Ted Brimble

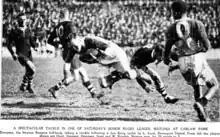
Wilfred in the '0' jersey with Claude Dempsey being tackled. The three of them were the mainstays of the Newton back line for much of the 1930s.

Newton outplayed Devonport in round 4, winning 20–5. Wilfred, “behind the Newton scrum, again revealed himself a brilliant half, … his partnership with [Ted] was good to watch, and the five eighth crowned his performance with a try full of merit”. His try came in the second half “when he cut in and left the opposition standing”. Ted scored another try on 1 June against Marist, while Wilfred scored himself and kicked 3 goals. The two of them “constituted the mainspring of attack”. Newton were said to have “owed a lot of its success to the combination of the brothers, Ted at first five-eighths also playing a fine game. The quickness off the mark and accurate handling and passing of the two brothers gave Marist a hard time, and the defence eventually crumpled badly”. During the week the Herald wrote that “the fine combination between him [Wilfred] and his brother [Ted], at first five eighths, was an outstanding feature of the game. Quick off the mark, with always an eye to an opening, the pair set an example which could well be followed by other inside backs in Auckland.